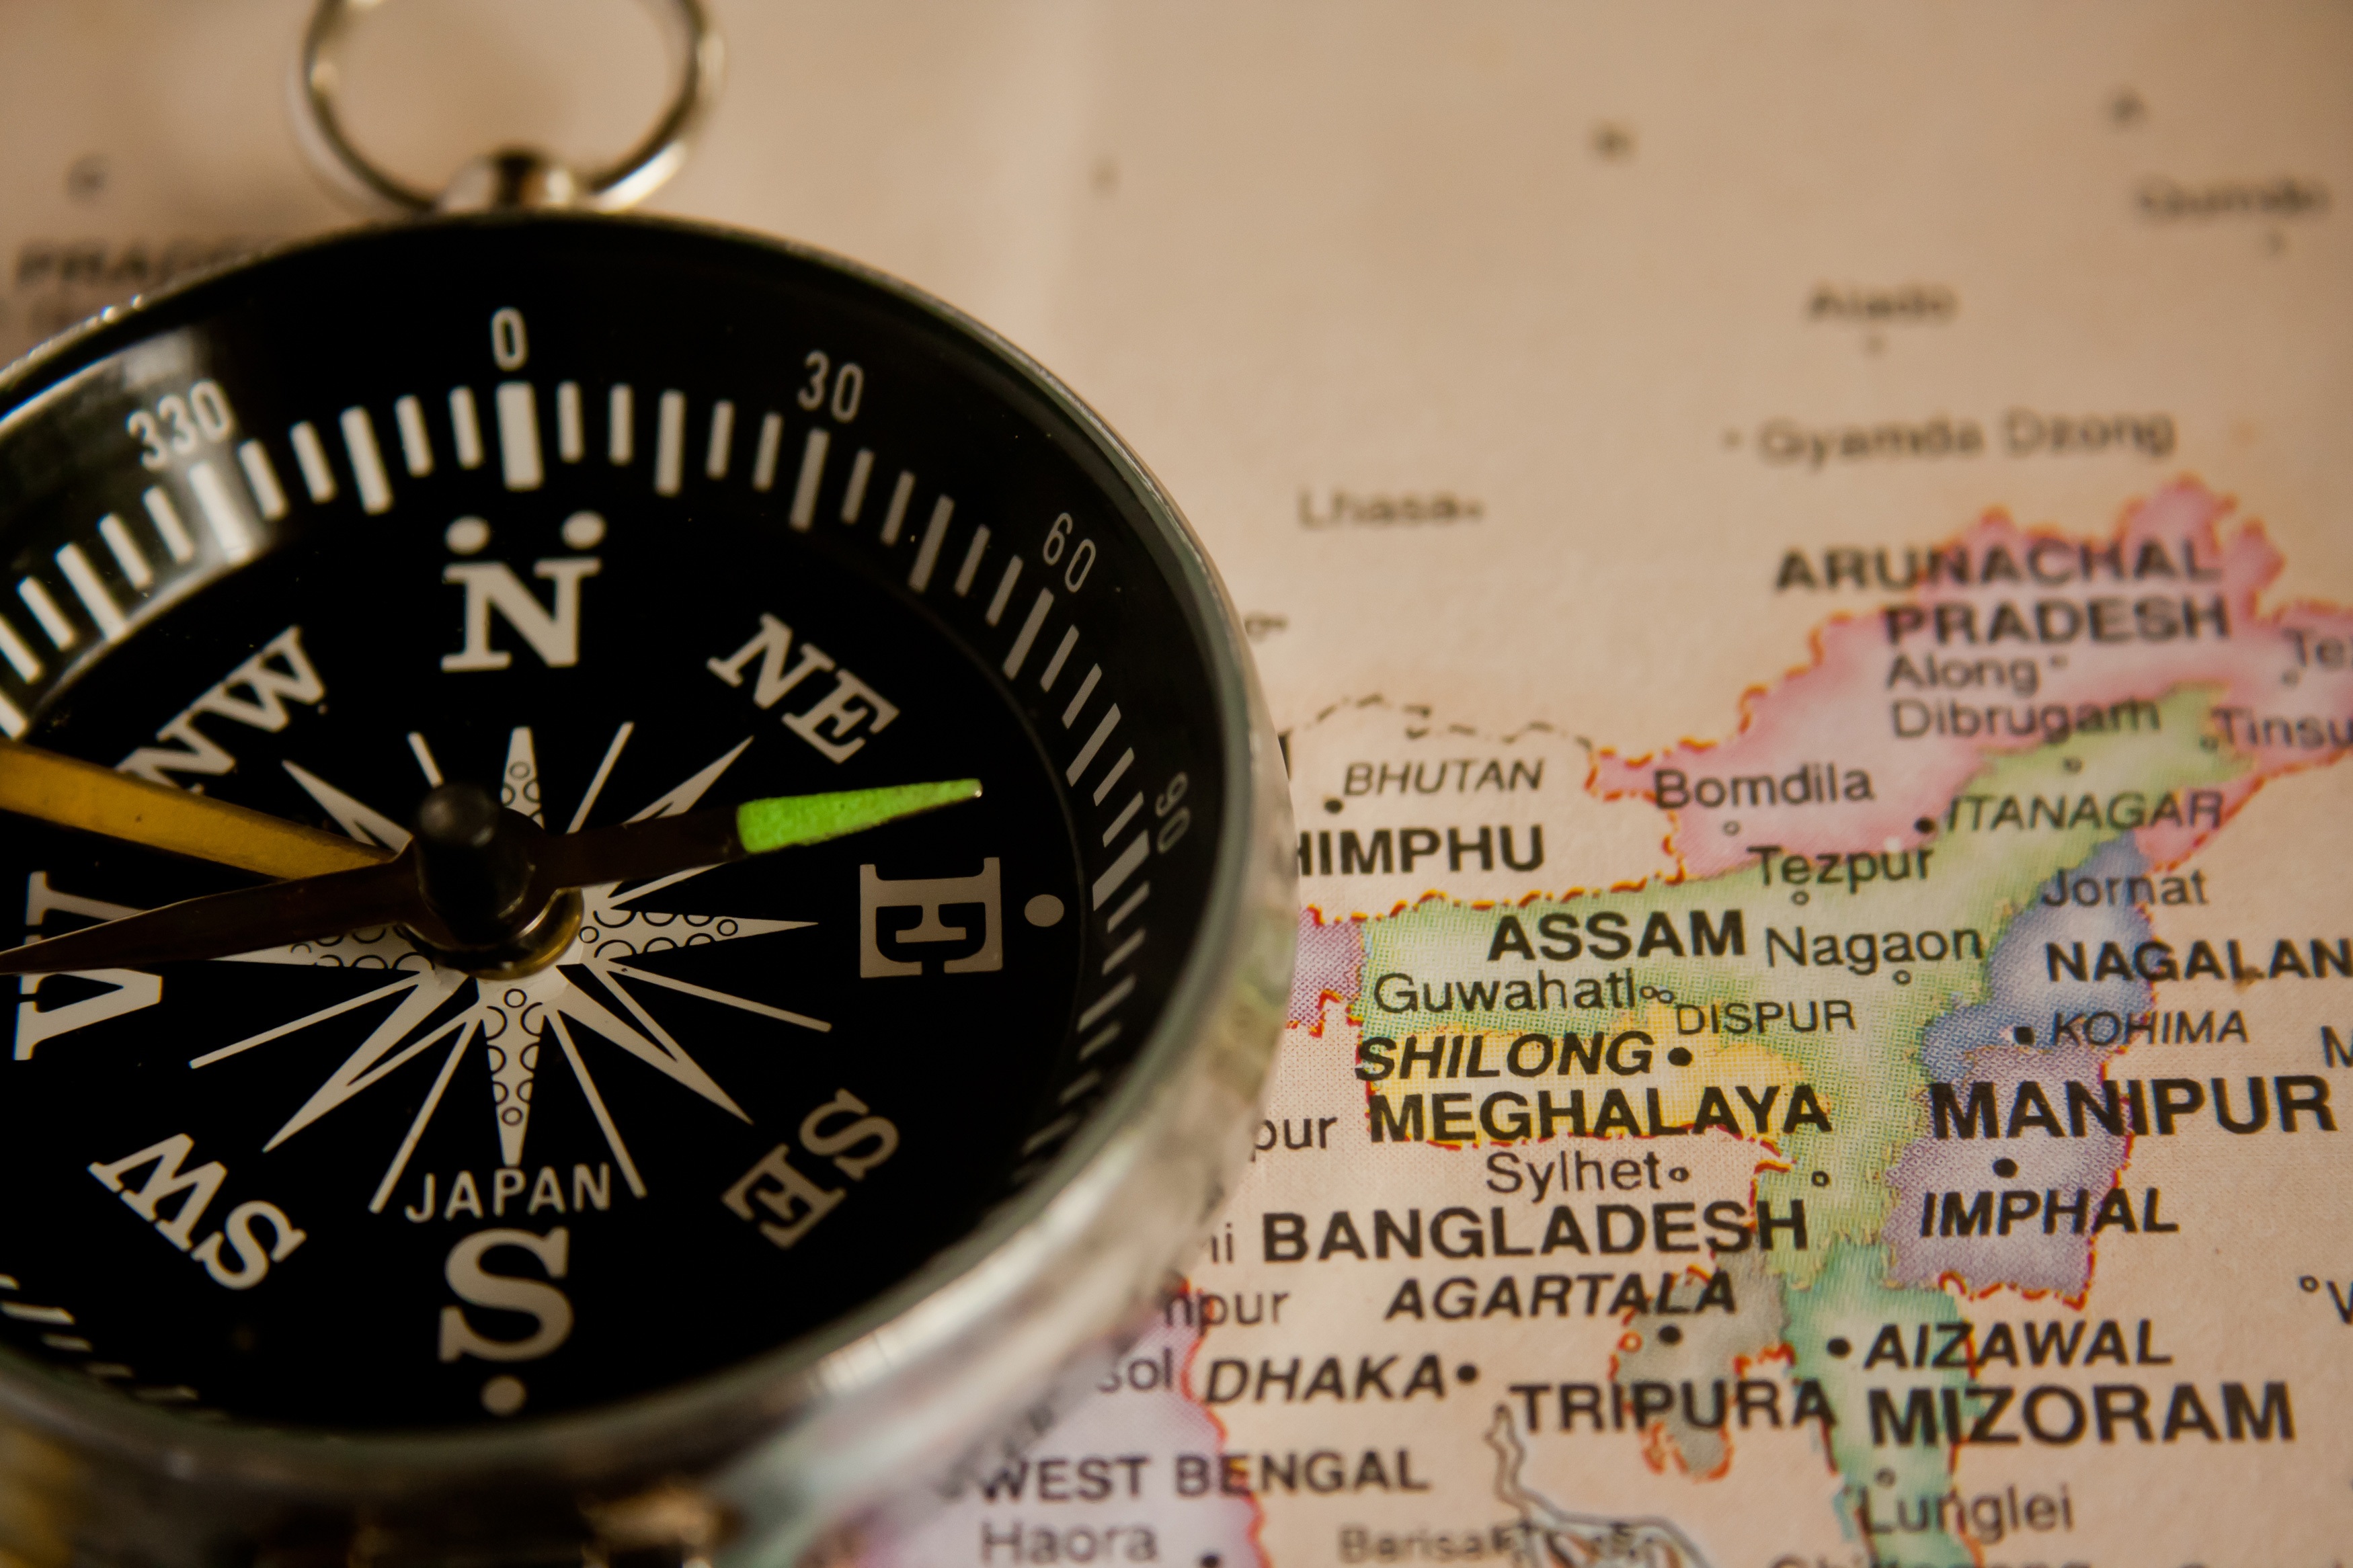
watch, hand, adventure, tool, travel, direction, journey, compass, gauge, map, geography, cartography, exploration, navigation